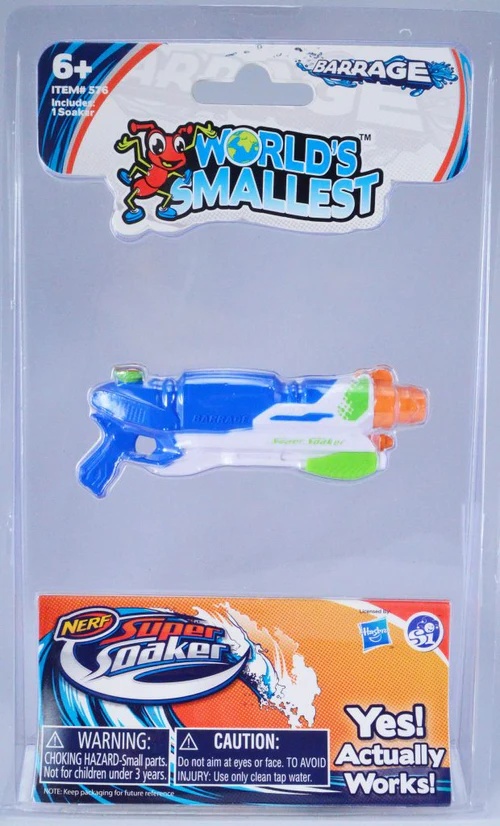
World's Smallest Super Soaker
Super Soaker Barrage - Yes, it actually works! Based on the best-selling, best performing water squirters of all time! Less than 4 inches in size, each one squirts a dozen shots up to a distance of 25 feet! Featuring two styles – the iconic Super Soaker 50 and the new, popular Super Soaker Barrage
Brand: Super Impulse USA
Category: Toys & Games > Toys > Beach & Sand Toys > Water Guns